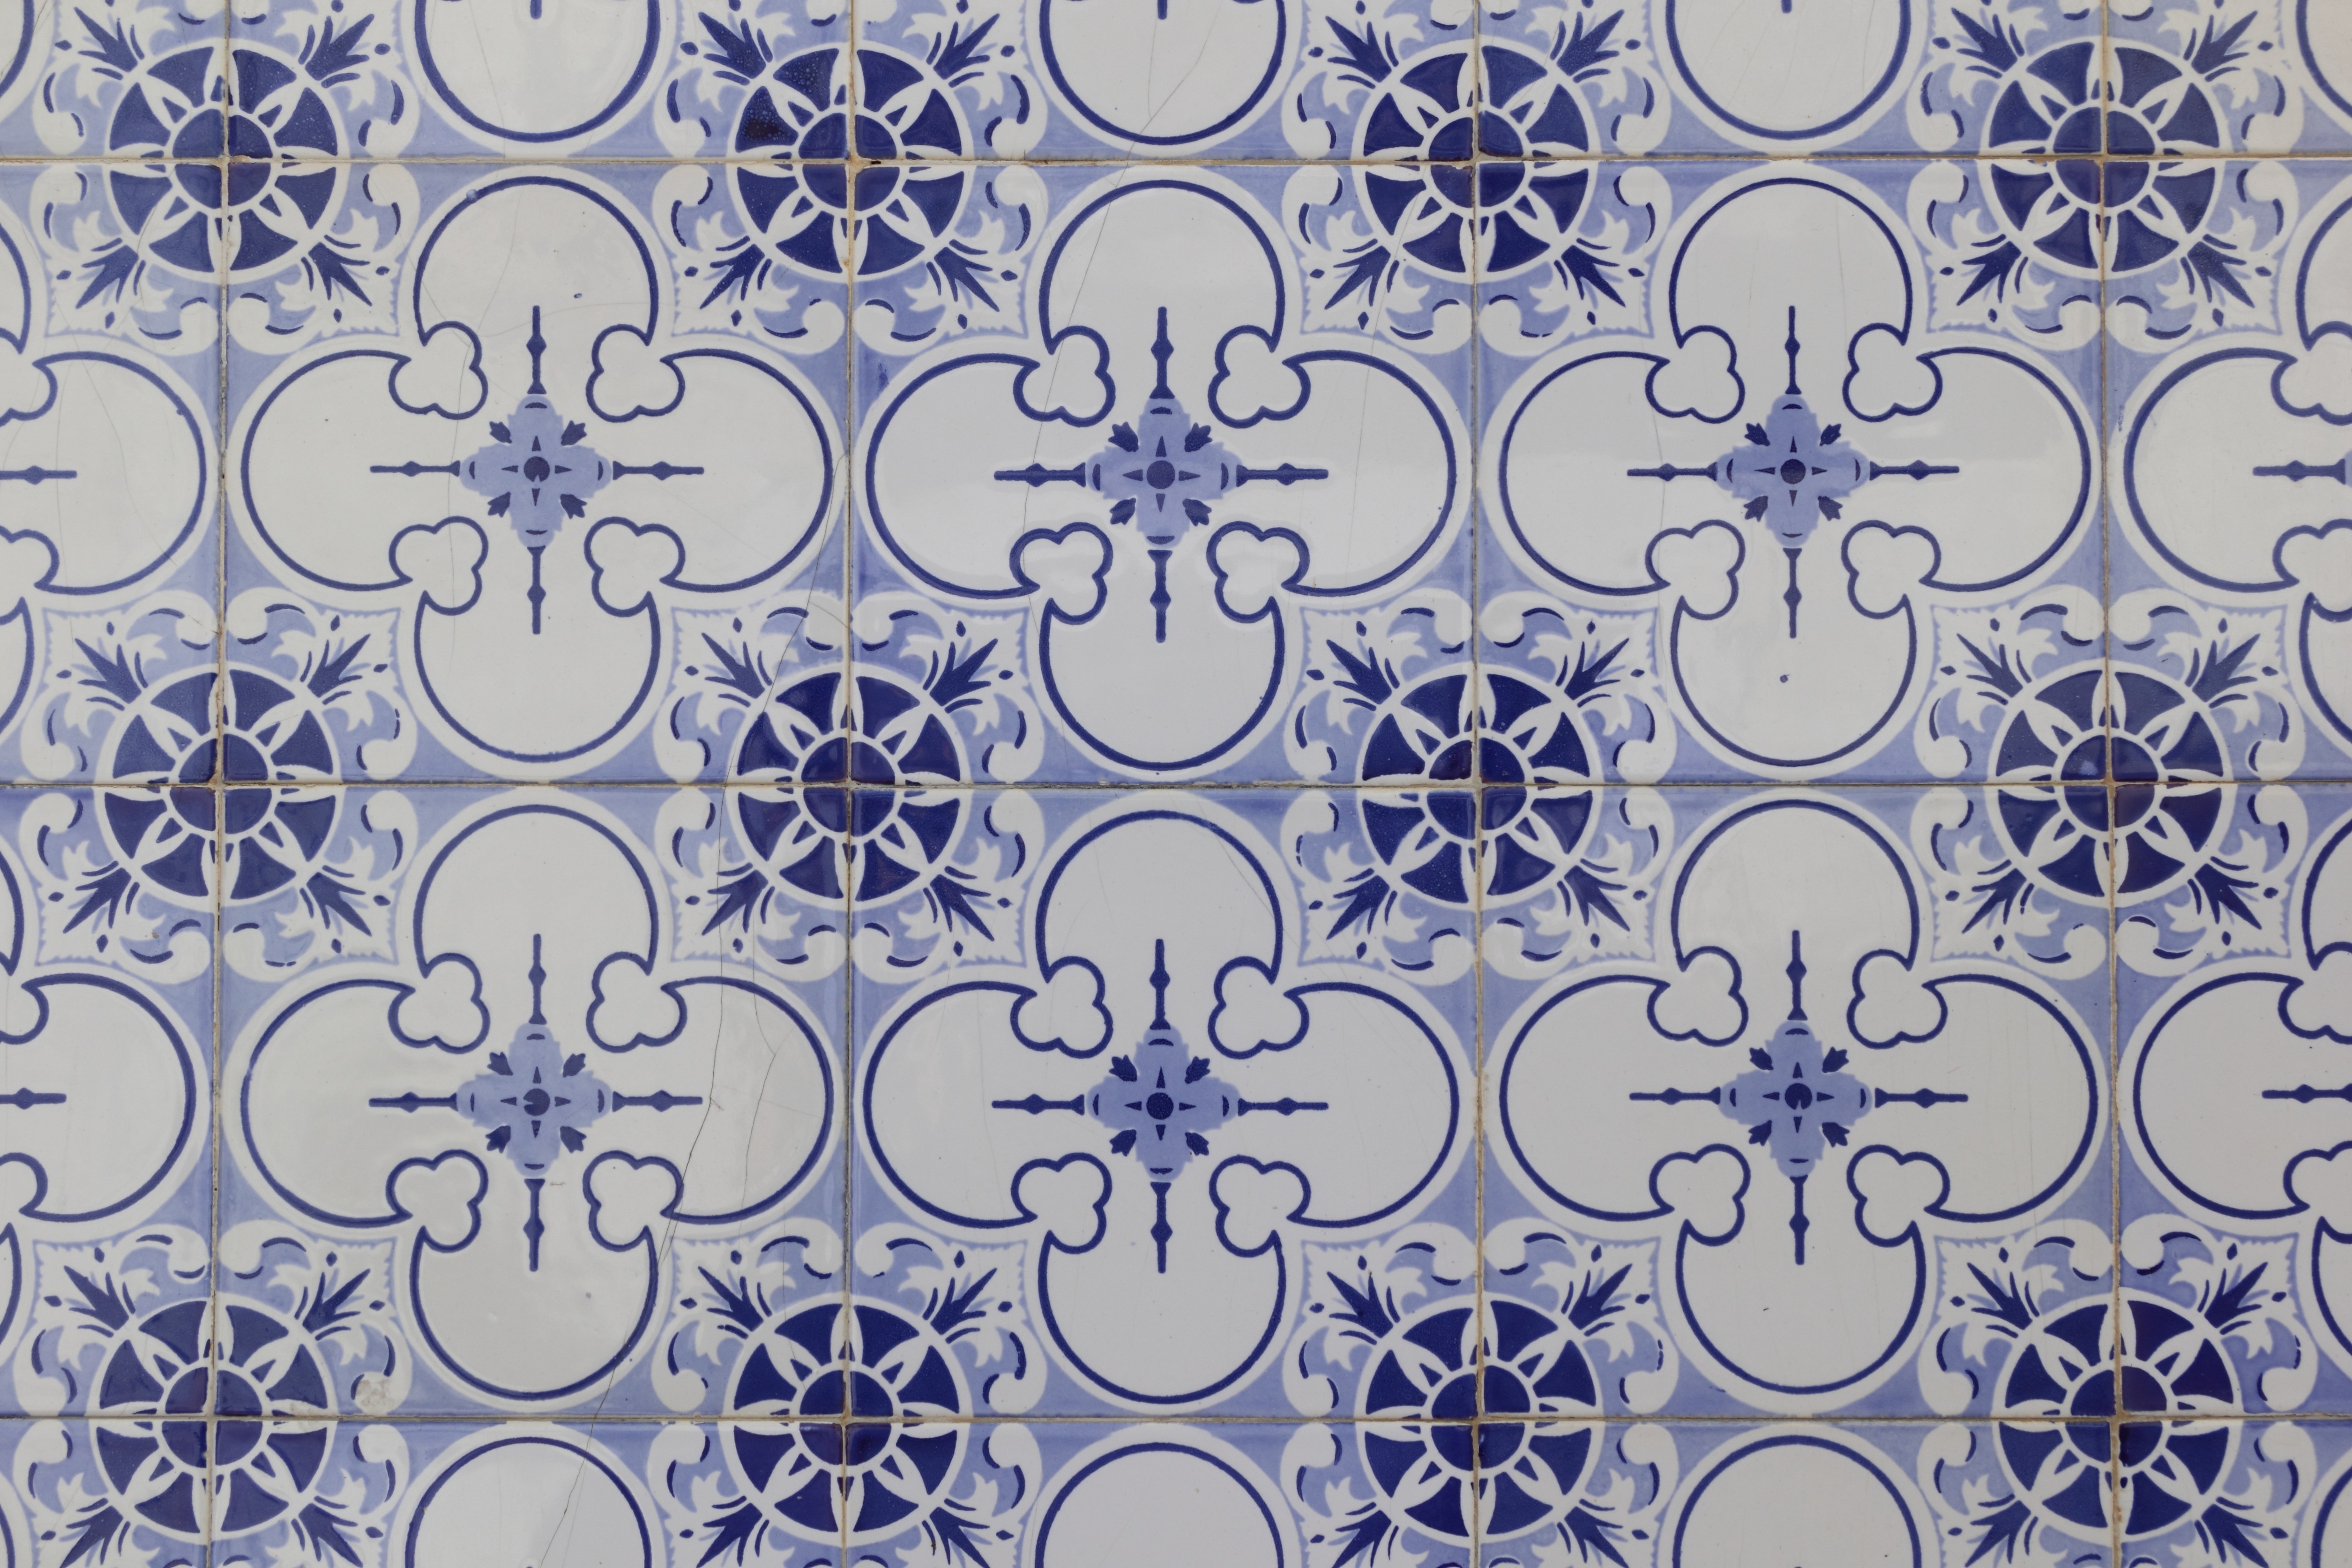
wall, pattern, line, ceramic, blue, circle, font, art, design, symmetry, tiles, wallpaper, portugal, shape, regular, covering, flooring